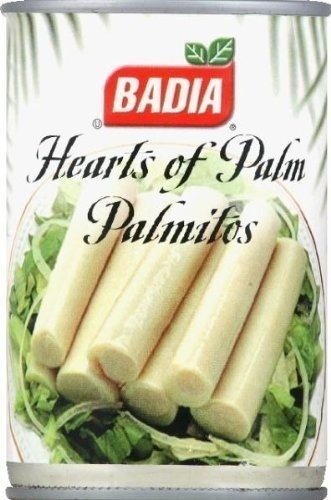
Item Name: Reese Hearts Of Palm 14 OZ (Pack of 24)
Value: 336.0
Unit: Fl Oz

Price: 33.035